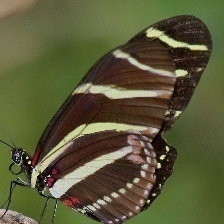
Species: ZEBRA LONG WING